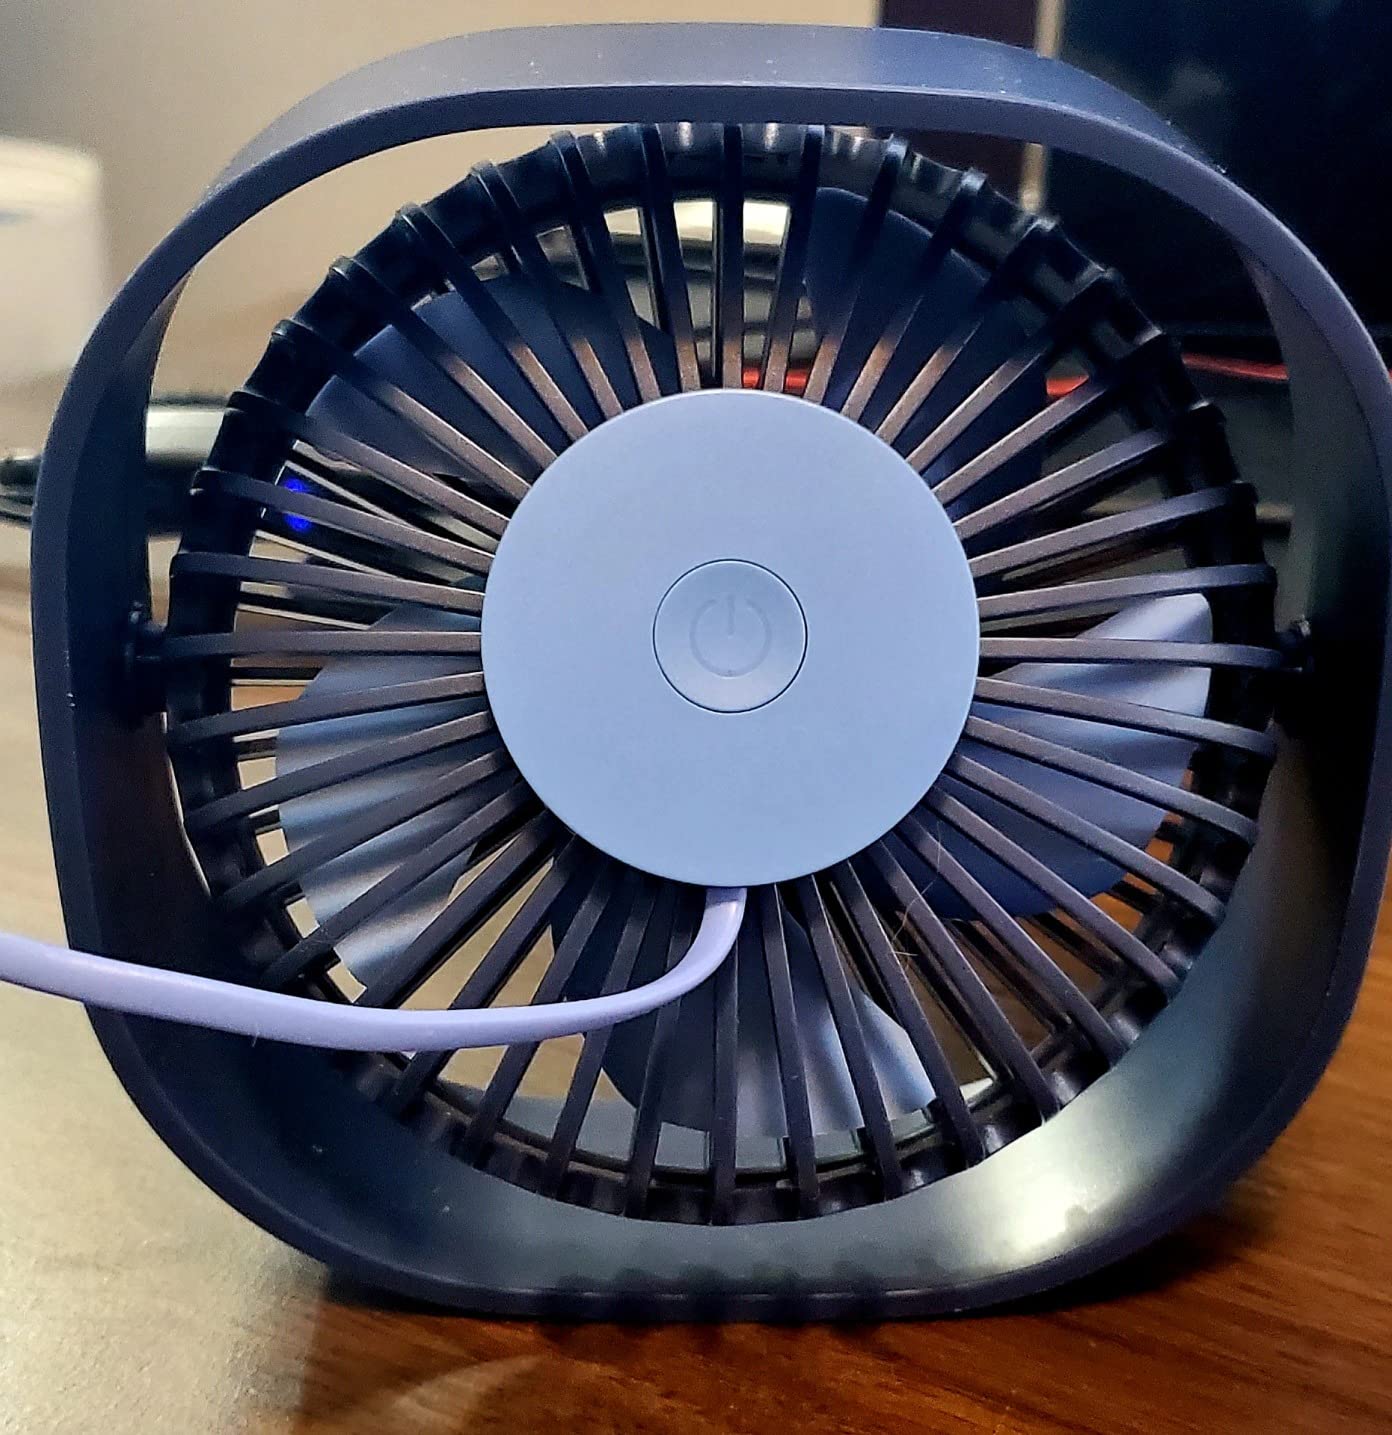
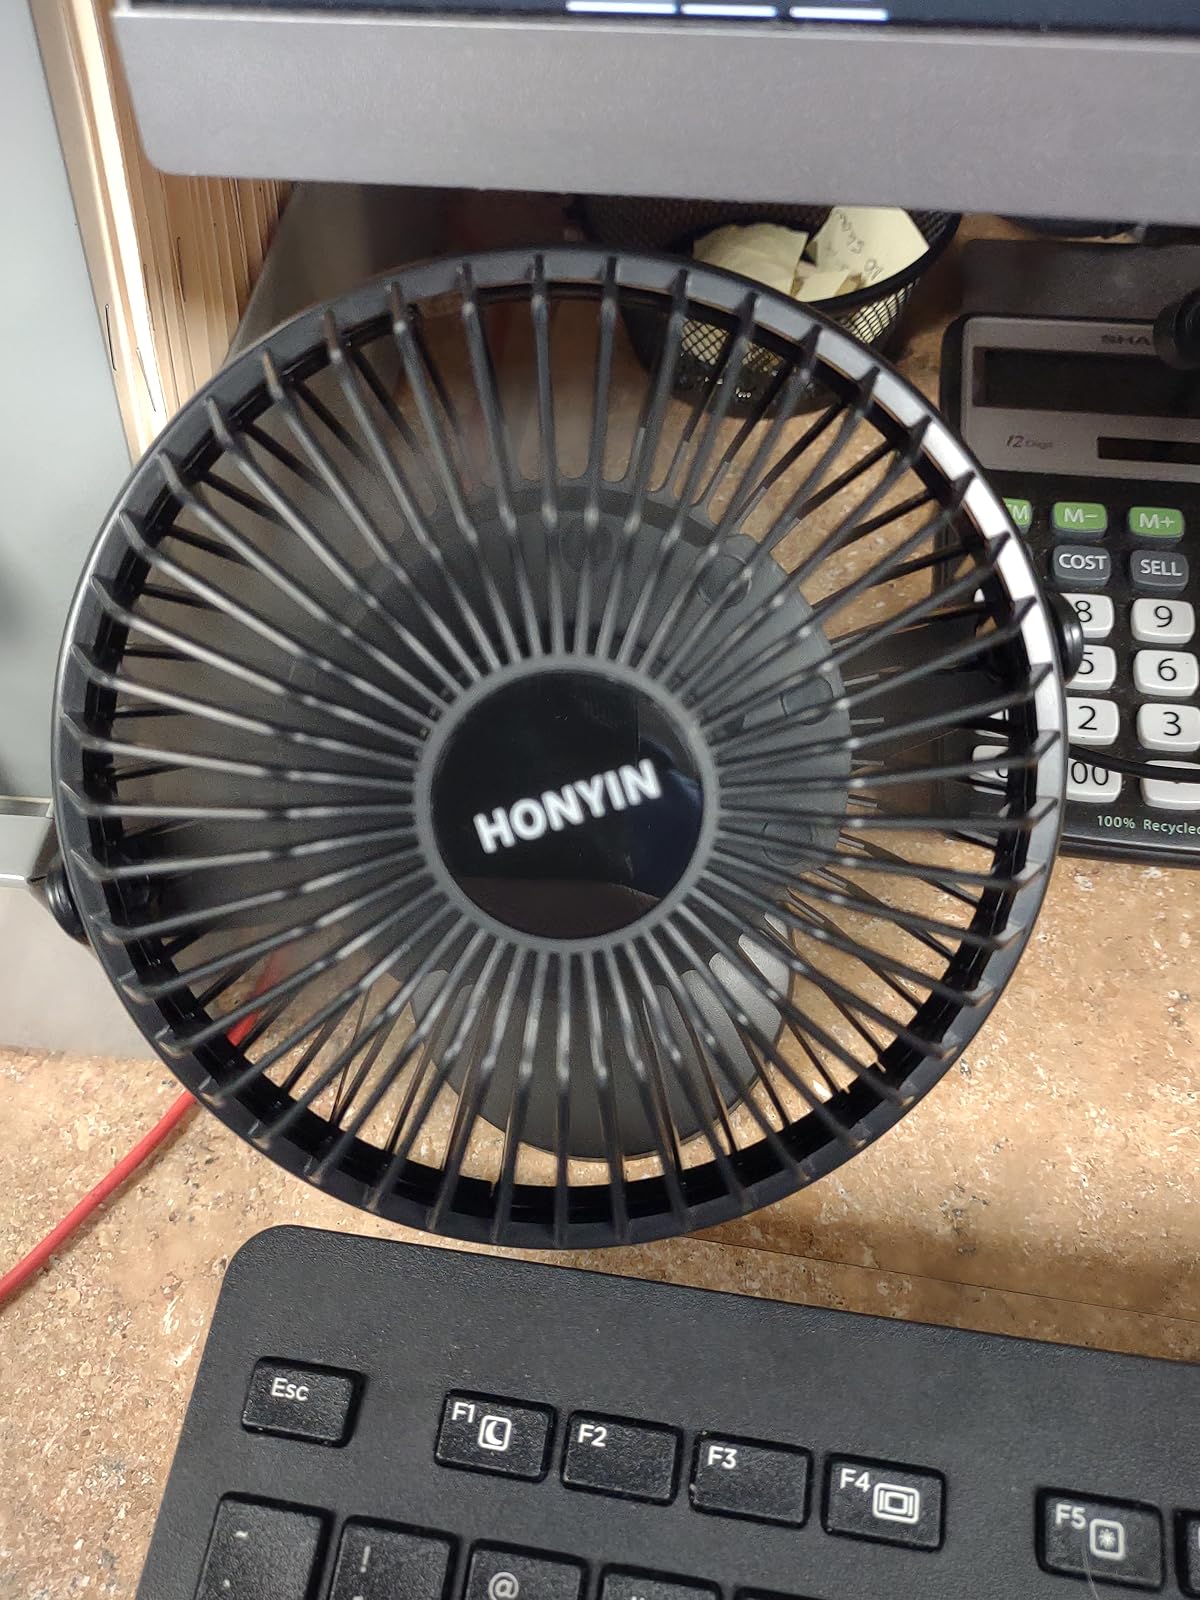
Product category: fan
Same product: no